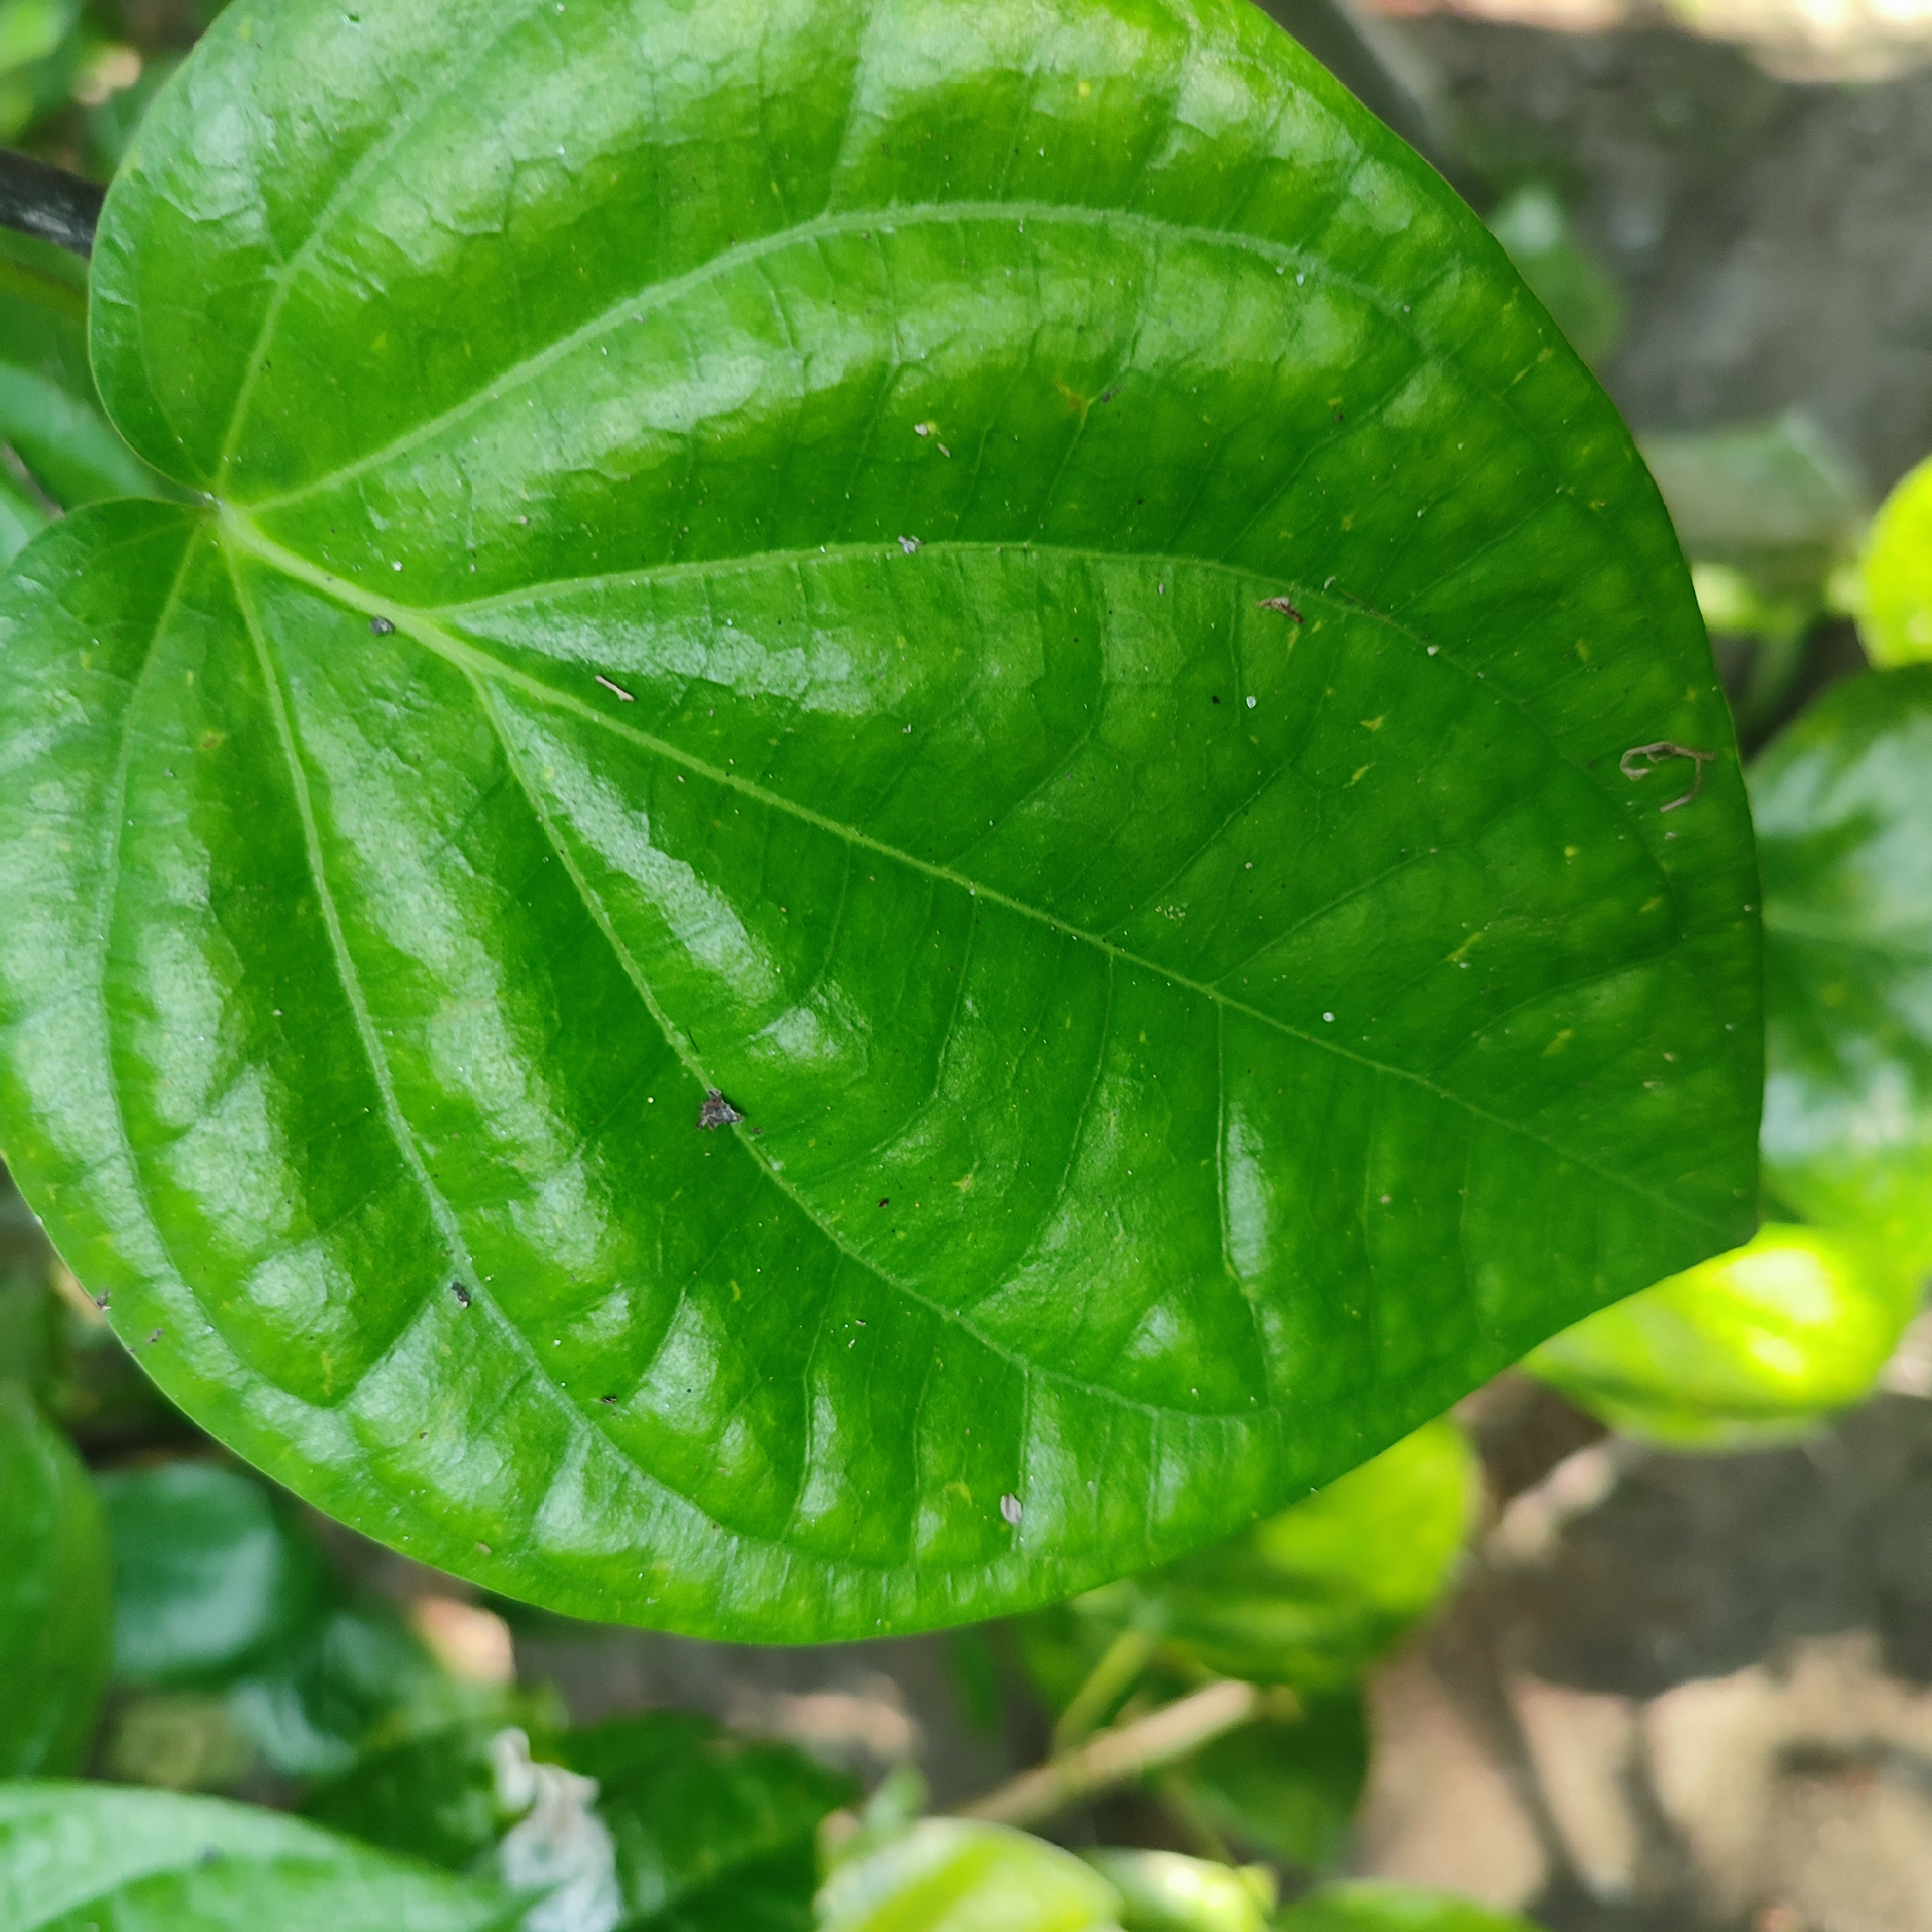
Label: Healthy_Leaf